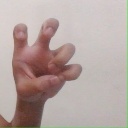
अक्षर: छ